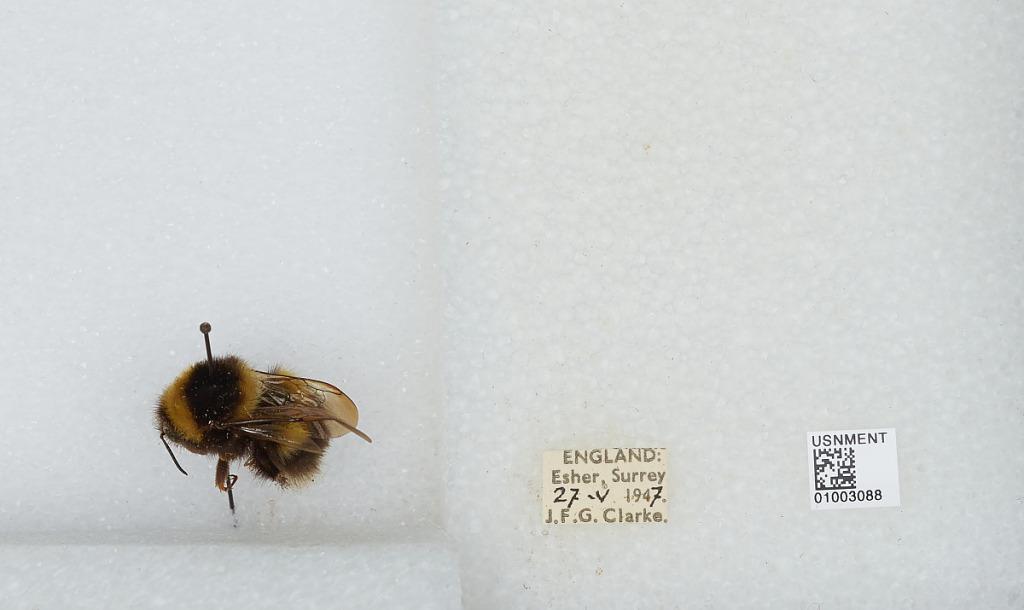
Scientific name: Bombus (Megabombus) hortorum (Linnaeus)
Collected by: J. Clarke
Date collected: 1947-5-27
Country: United Kingdom
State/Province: England
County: Surrey
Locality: Esher, Elmbridge
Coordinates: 51.3691, -0.365